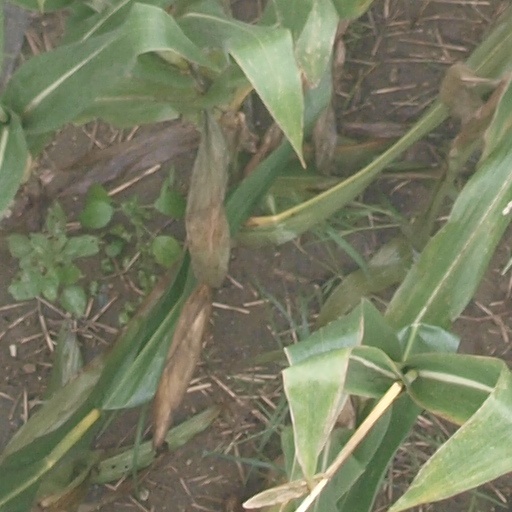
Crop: maize; corn